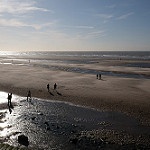
Label: sea